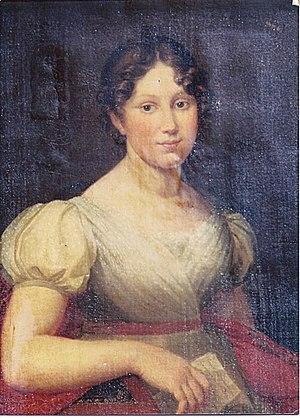
Wilhelmine née Lighton, née en Prusse se marie avec le baron Mounier en 1810
Claude-Philibert-Édouard Mounier, titré baron Mounier en 1809, né le 2 décembre 1784 à Grenoble et mort le 11 mai 1843 à Passy, est un homme politique français.
Heinrich Gustav von Randow, né le 13 août 1797 à Pitschen en Haute-Silésie, et mort le 12 août 1853 à Düsseldorf, est un colonel de cavalerie de l'armée prussienne, commandant du cinquième régiment de lanciers de Westphalie à Düsseldorf. Il est issu d'une des branches de la famille immémoriale von Randow.